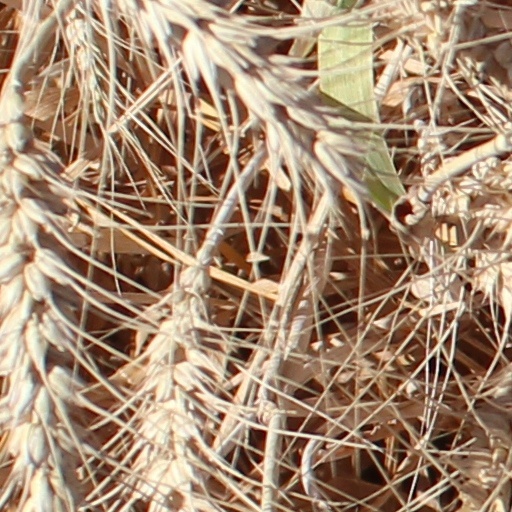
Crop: wheat